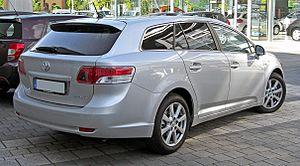
La Toyota Avensis est un modèle d'automobile construite à Burnaston au Derbyshire disponible en quatre et cinq portes et un break. Elle existe aussi en version monospace, la Toyota Avensis Verso.